IdMOC

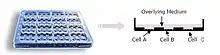
Schematic representation of an IdMOC plate

The IdMOC plate consists of multiple inner wells within a large interconnecting chamber. Multiple cell types are first individually seeded in the inner wells and, when required, are flooded with an overlying medium to facilitate well-to-well communication. Test material can be added to the overlying medium and both media and cells can be analyzed individually. Plating of hepatocytes with other organ-specific cells allows evaluation of drug metabolism and organotoxicity.